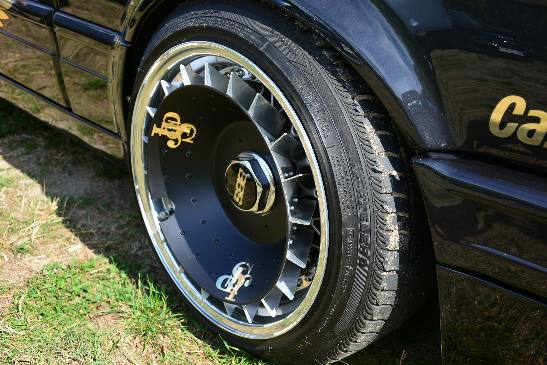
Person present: No